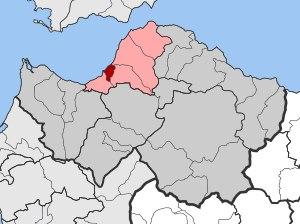
Le dème de Patras est un dème de la périphérie de Grèce-Occidentale, dans le district régional d'Achaïe, en Grèce.